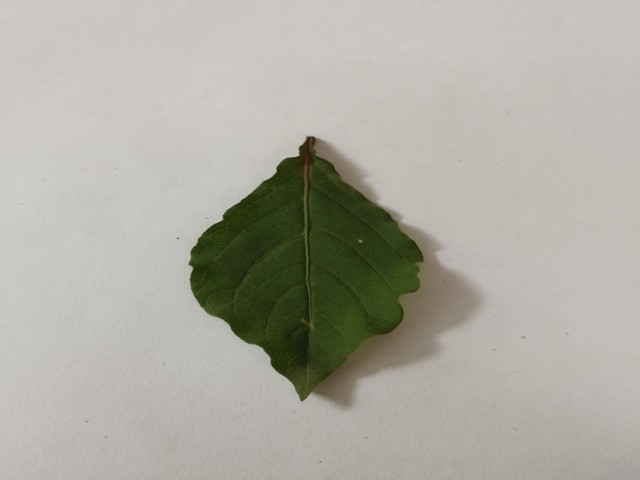
Plant: apang